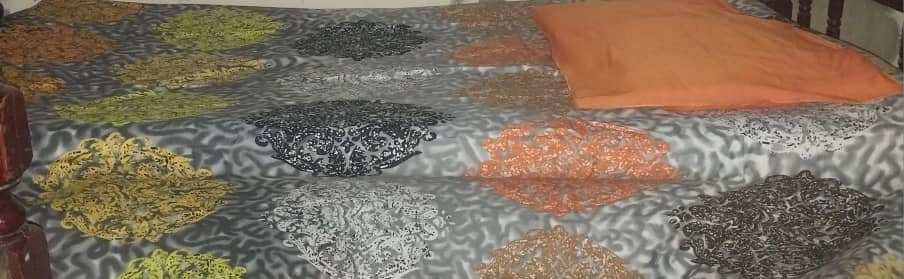
الوصف بالفصحى: غطاء ملون يتم فرشه على السرير
الوصف بالعامية السودانية: ملاية ملونة
التصنيف: Local Culture & Objects